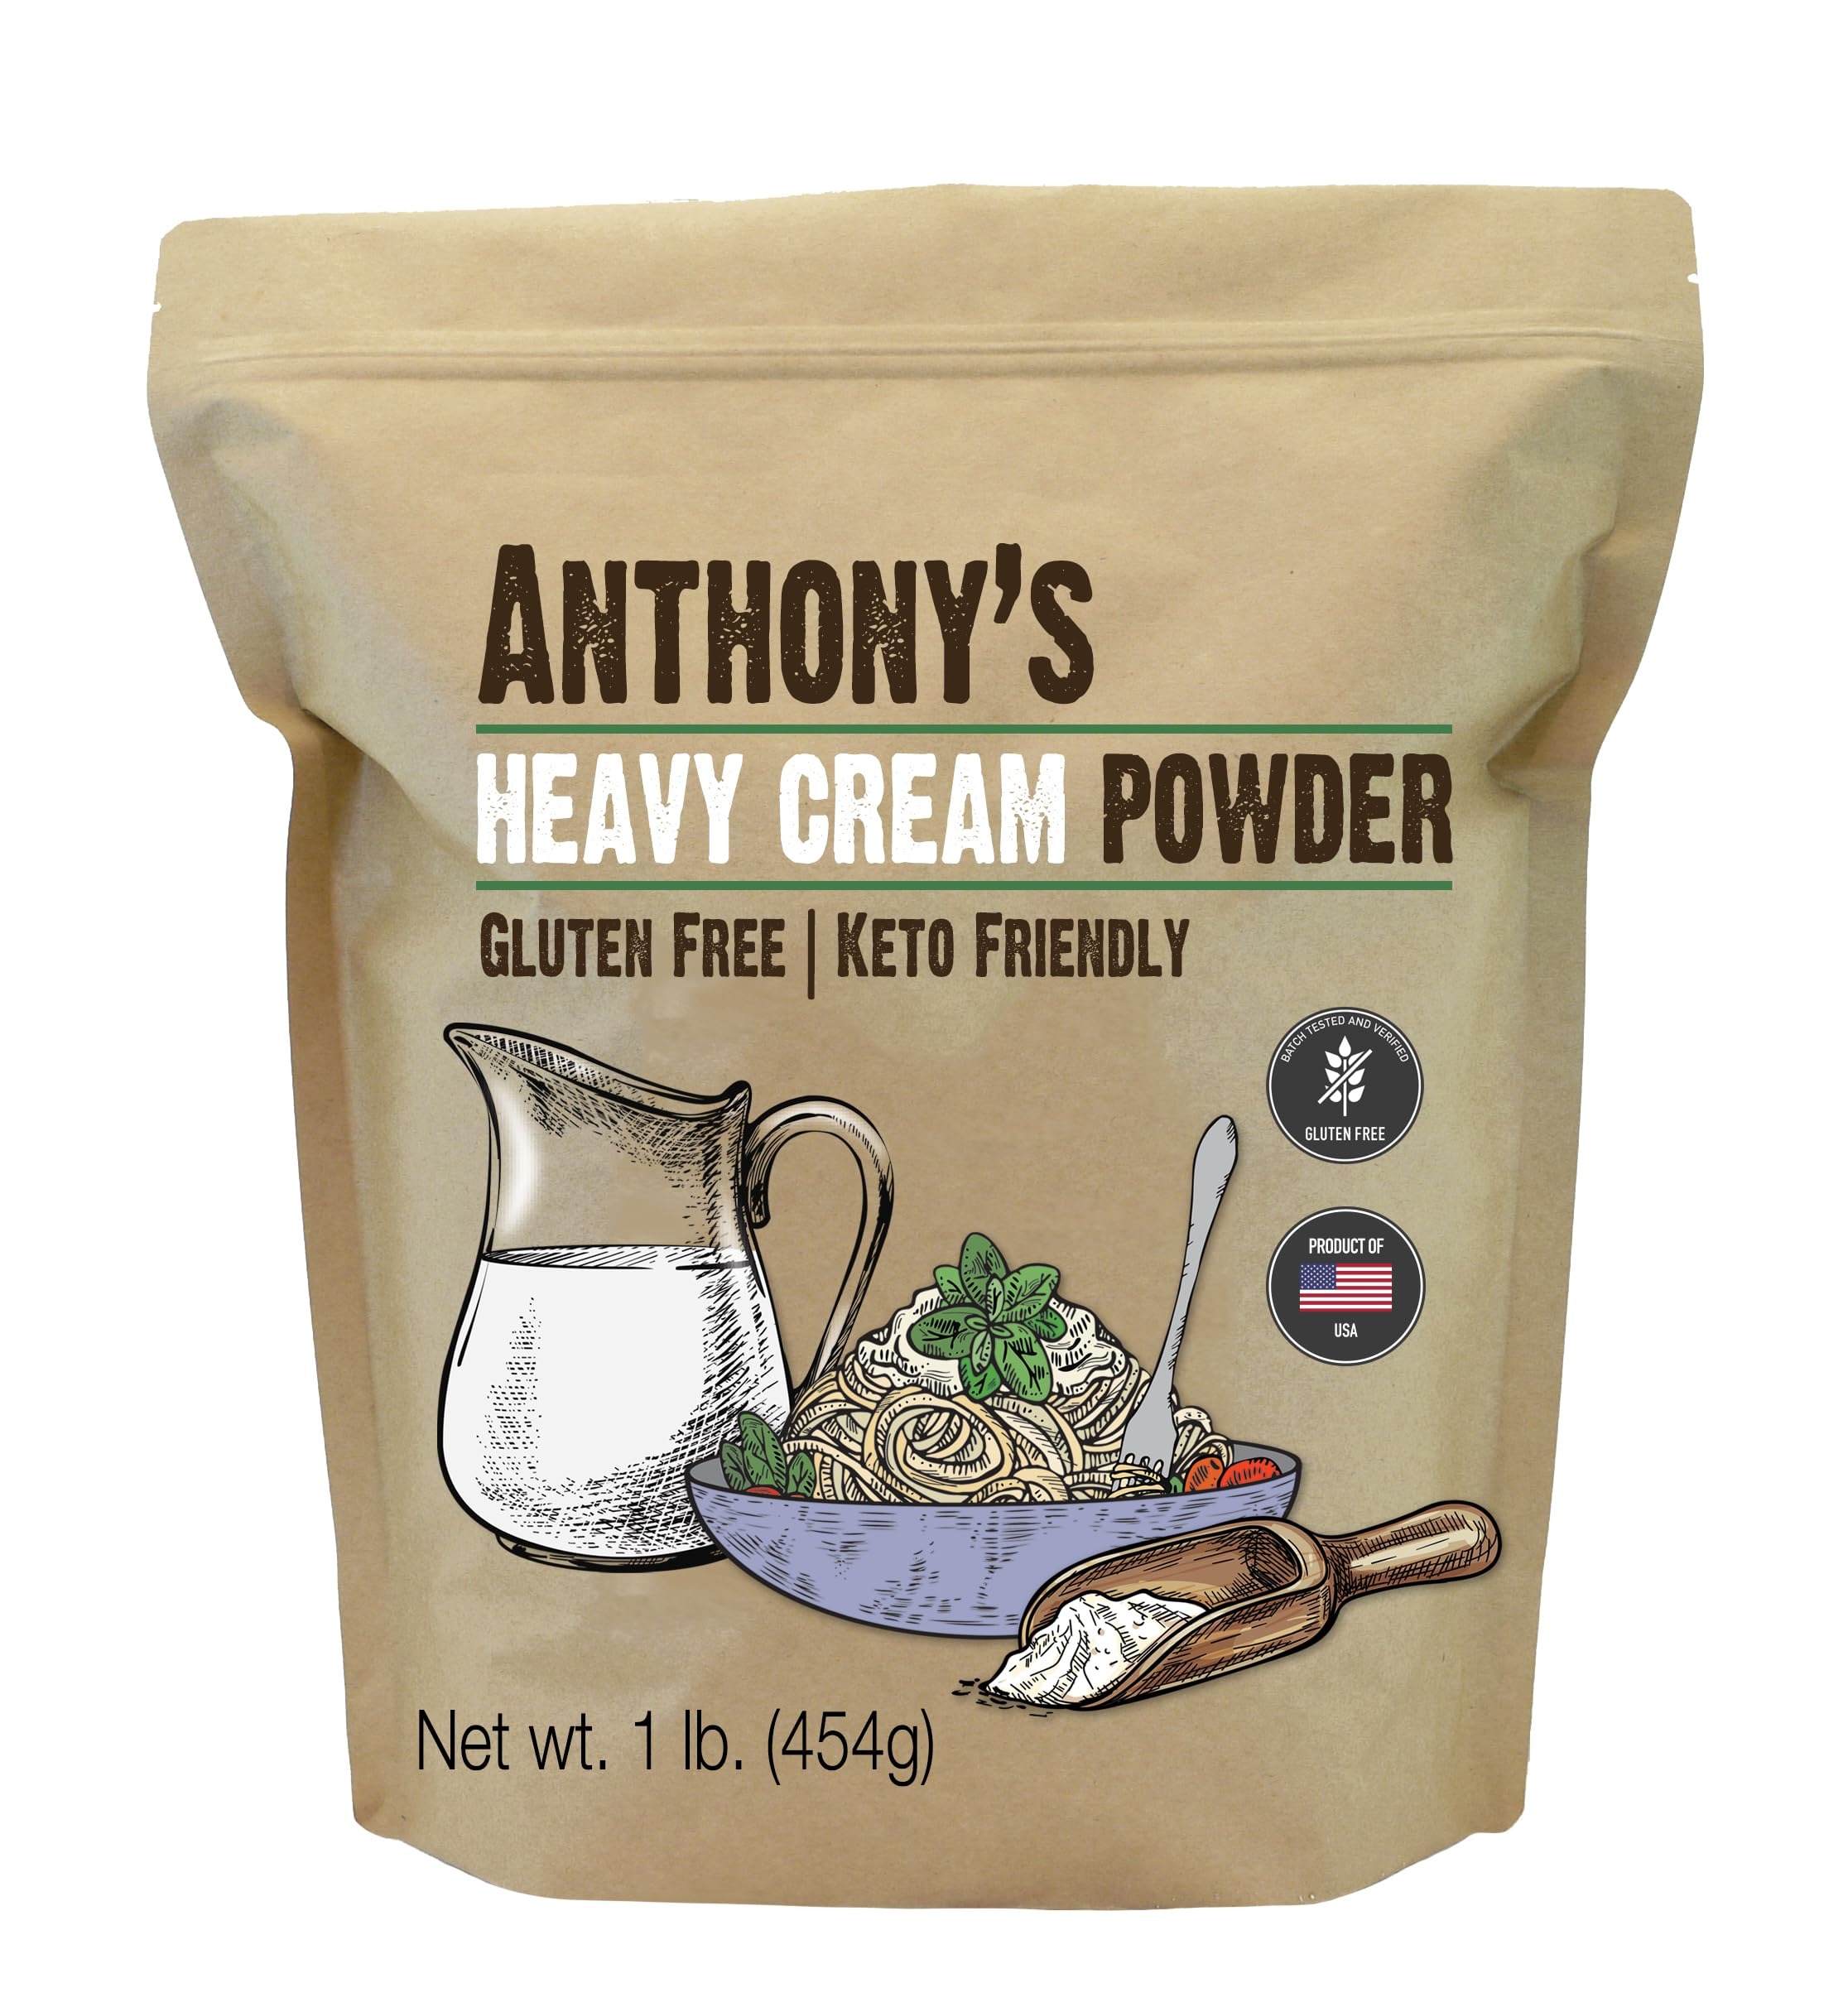
Item Name: Anthony's Heavy Cream Powder, 1 lb, Gluten Free, Non-GMO, Keto Friendly, Product of USA
Bullet Point 1: High Quality Heavy Cream Powder with 72% Butterfat
Bullet Point 2: Batch Tested and Verified Gluten Free
Bullet Point 3: Lends a great rich flavor with a creamy mouthfeel to your baked goods and beverages!
Bullet Point 4: Only one ingredient - sweet cream solids! No fillers or preservatives added!
Bullet Point 5: Product of the USA - Also known as Dehydrated Sweet Cream Powder
Product Description: Heavy cream, is like heavy metal. Now I know what you are thinking, there is no way you are going to make the connection buddy. It’s not gonna happen pal. No go friend. No chance amigo. Can’t do it compadre. Well, do you want to make some heavy cream? Well, my heavy rock friend, you can use an ELECTRIC whisk, similar to an ELECTRIC guitar! BOOM THERE IT IS! THE CONNECTION TO HEAVY ROCK! Oh I bet you thought I couldn’t do it. Well you doubter you, I did it and ohhhh how sweet it feels to have this heavy weight lifted from my shoulders. Okay so seriously, here is the formula to make the heavy cream, use an electric whisk, a ratio of 1:2 and mix thoroughly (for one cup of heavy cream use 1/2 cup heavy cream powder to one cup water)! Then leave the mixture overnight in the fridge to yield your desired amount of heavy cream! Also known as Dehydrated Sweet Cream Powder!
Value: 16.0
Unit: Ounce

Price: 29.79